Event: Nepal Earthquake
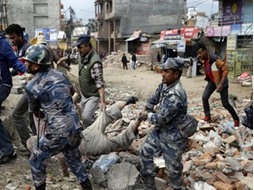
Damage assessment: damage